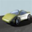
Label: automobile